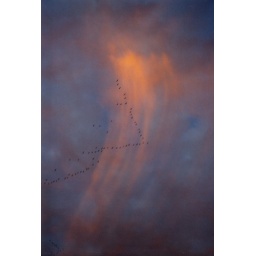
Geese in orange cloud